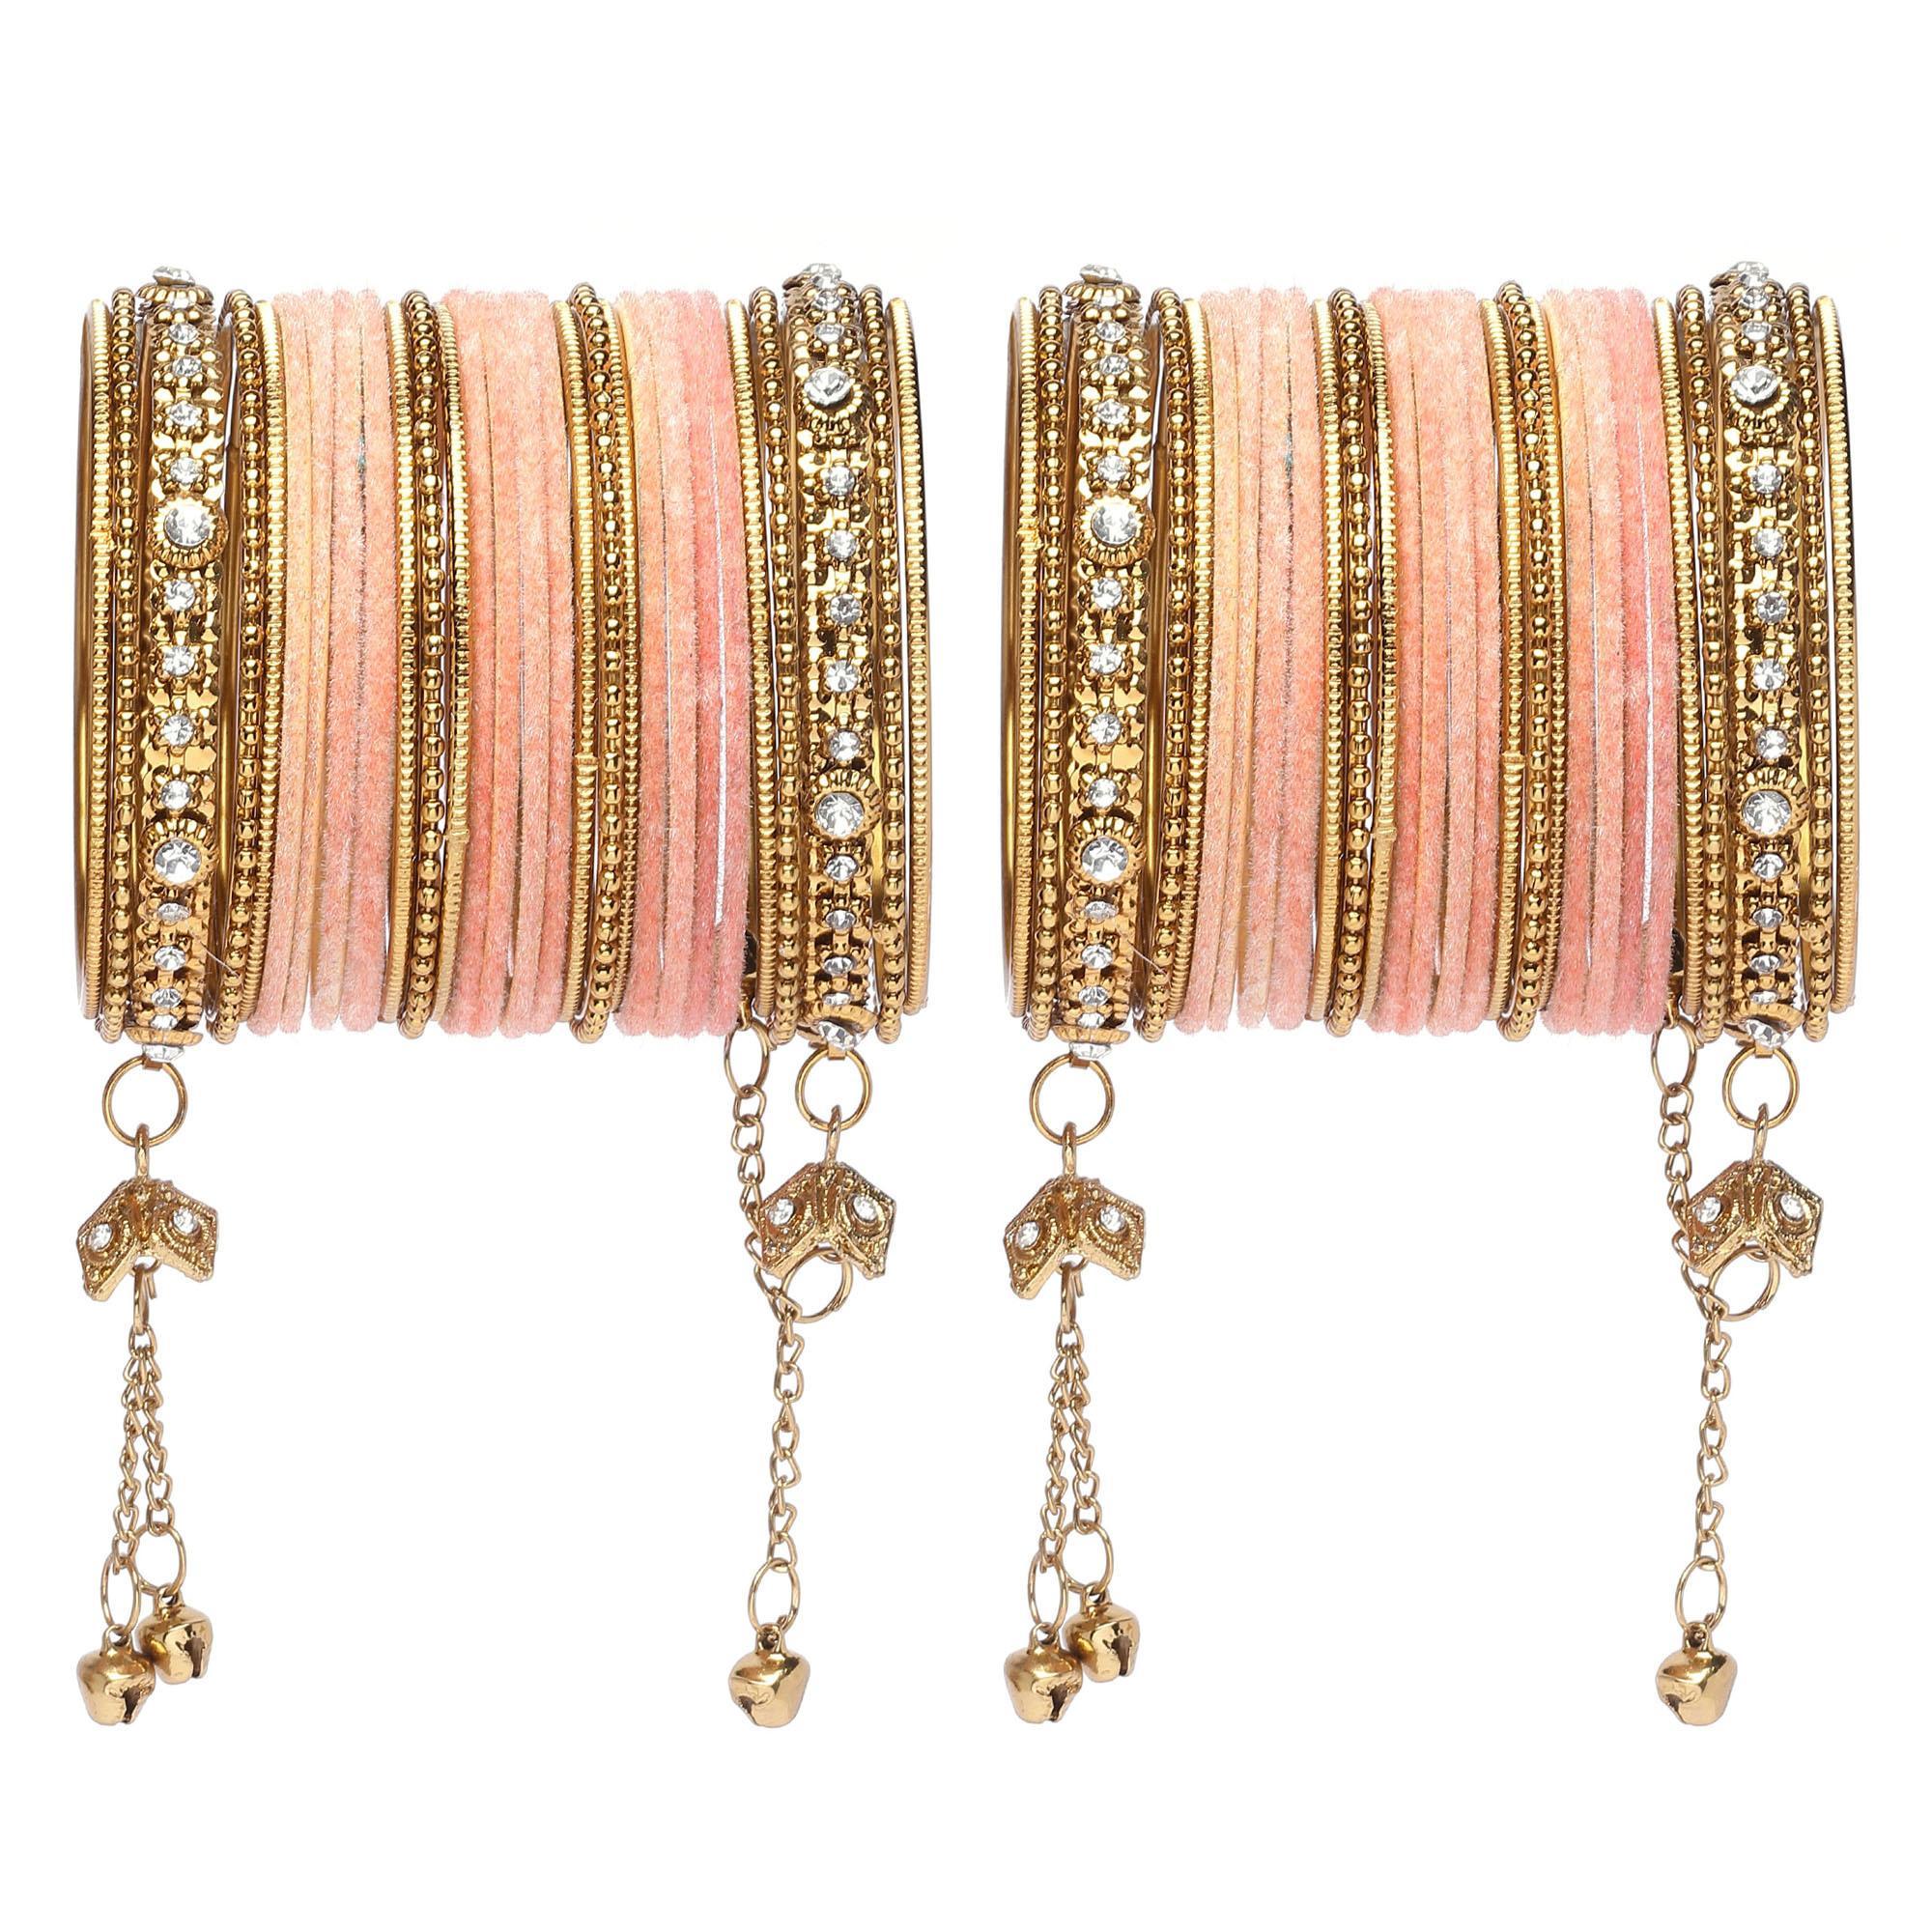
ZENEME Gold-Plated Peach Matte Finish Velvet AD Studded Gold Pearl Tasselled Bangles Set Of 56
Type: Bangles
Brand: Zeneme
Price: Rs. 399
 Be a trendsetter and embrace yourself with the wide collection of zeneme. Jewelry has its own place in our hearts. It is every woman’s best friend and more. Since a decade 2011 and with vision of fulfilling every womans desire to look radiant with the unique collection of jewellery which is not just a tradition, it is a form of lifestyle. Zeneme has consistently ensured that it spreads happiness with its masterpieces not just in india but across the globe. Must-have, daily-wear elegant american diamond studs and cuffs from the house of zeneme even perfect for all other special occasions.Disclaimer:Wipe your jewellery with a soft cloth after every use. Always store your jewellery in a flat box to avoid accidental scratches. Keep sprays and perfumes away from your jewellery. Do not soak your jewellery in water. Clean your jewellery using a soft brush, dipped in jewellery cleaning solution only.
Features: Bangles,Bangle,Handcrafted Designer Fashion Bangles,Emblish Design Bangles
Included: Set Of 56 Bangles